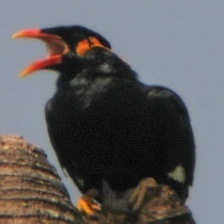
Species: ENGGANO MYNA
Scientific name: GRACULA ENGANENSIS